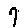
Label: 7